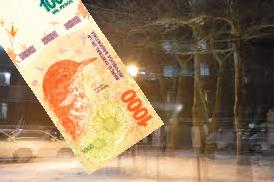
Denominación: 1000